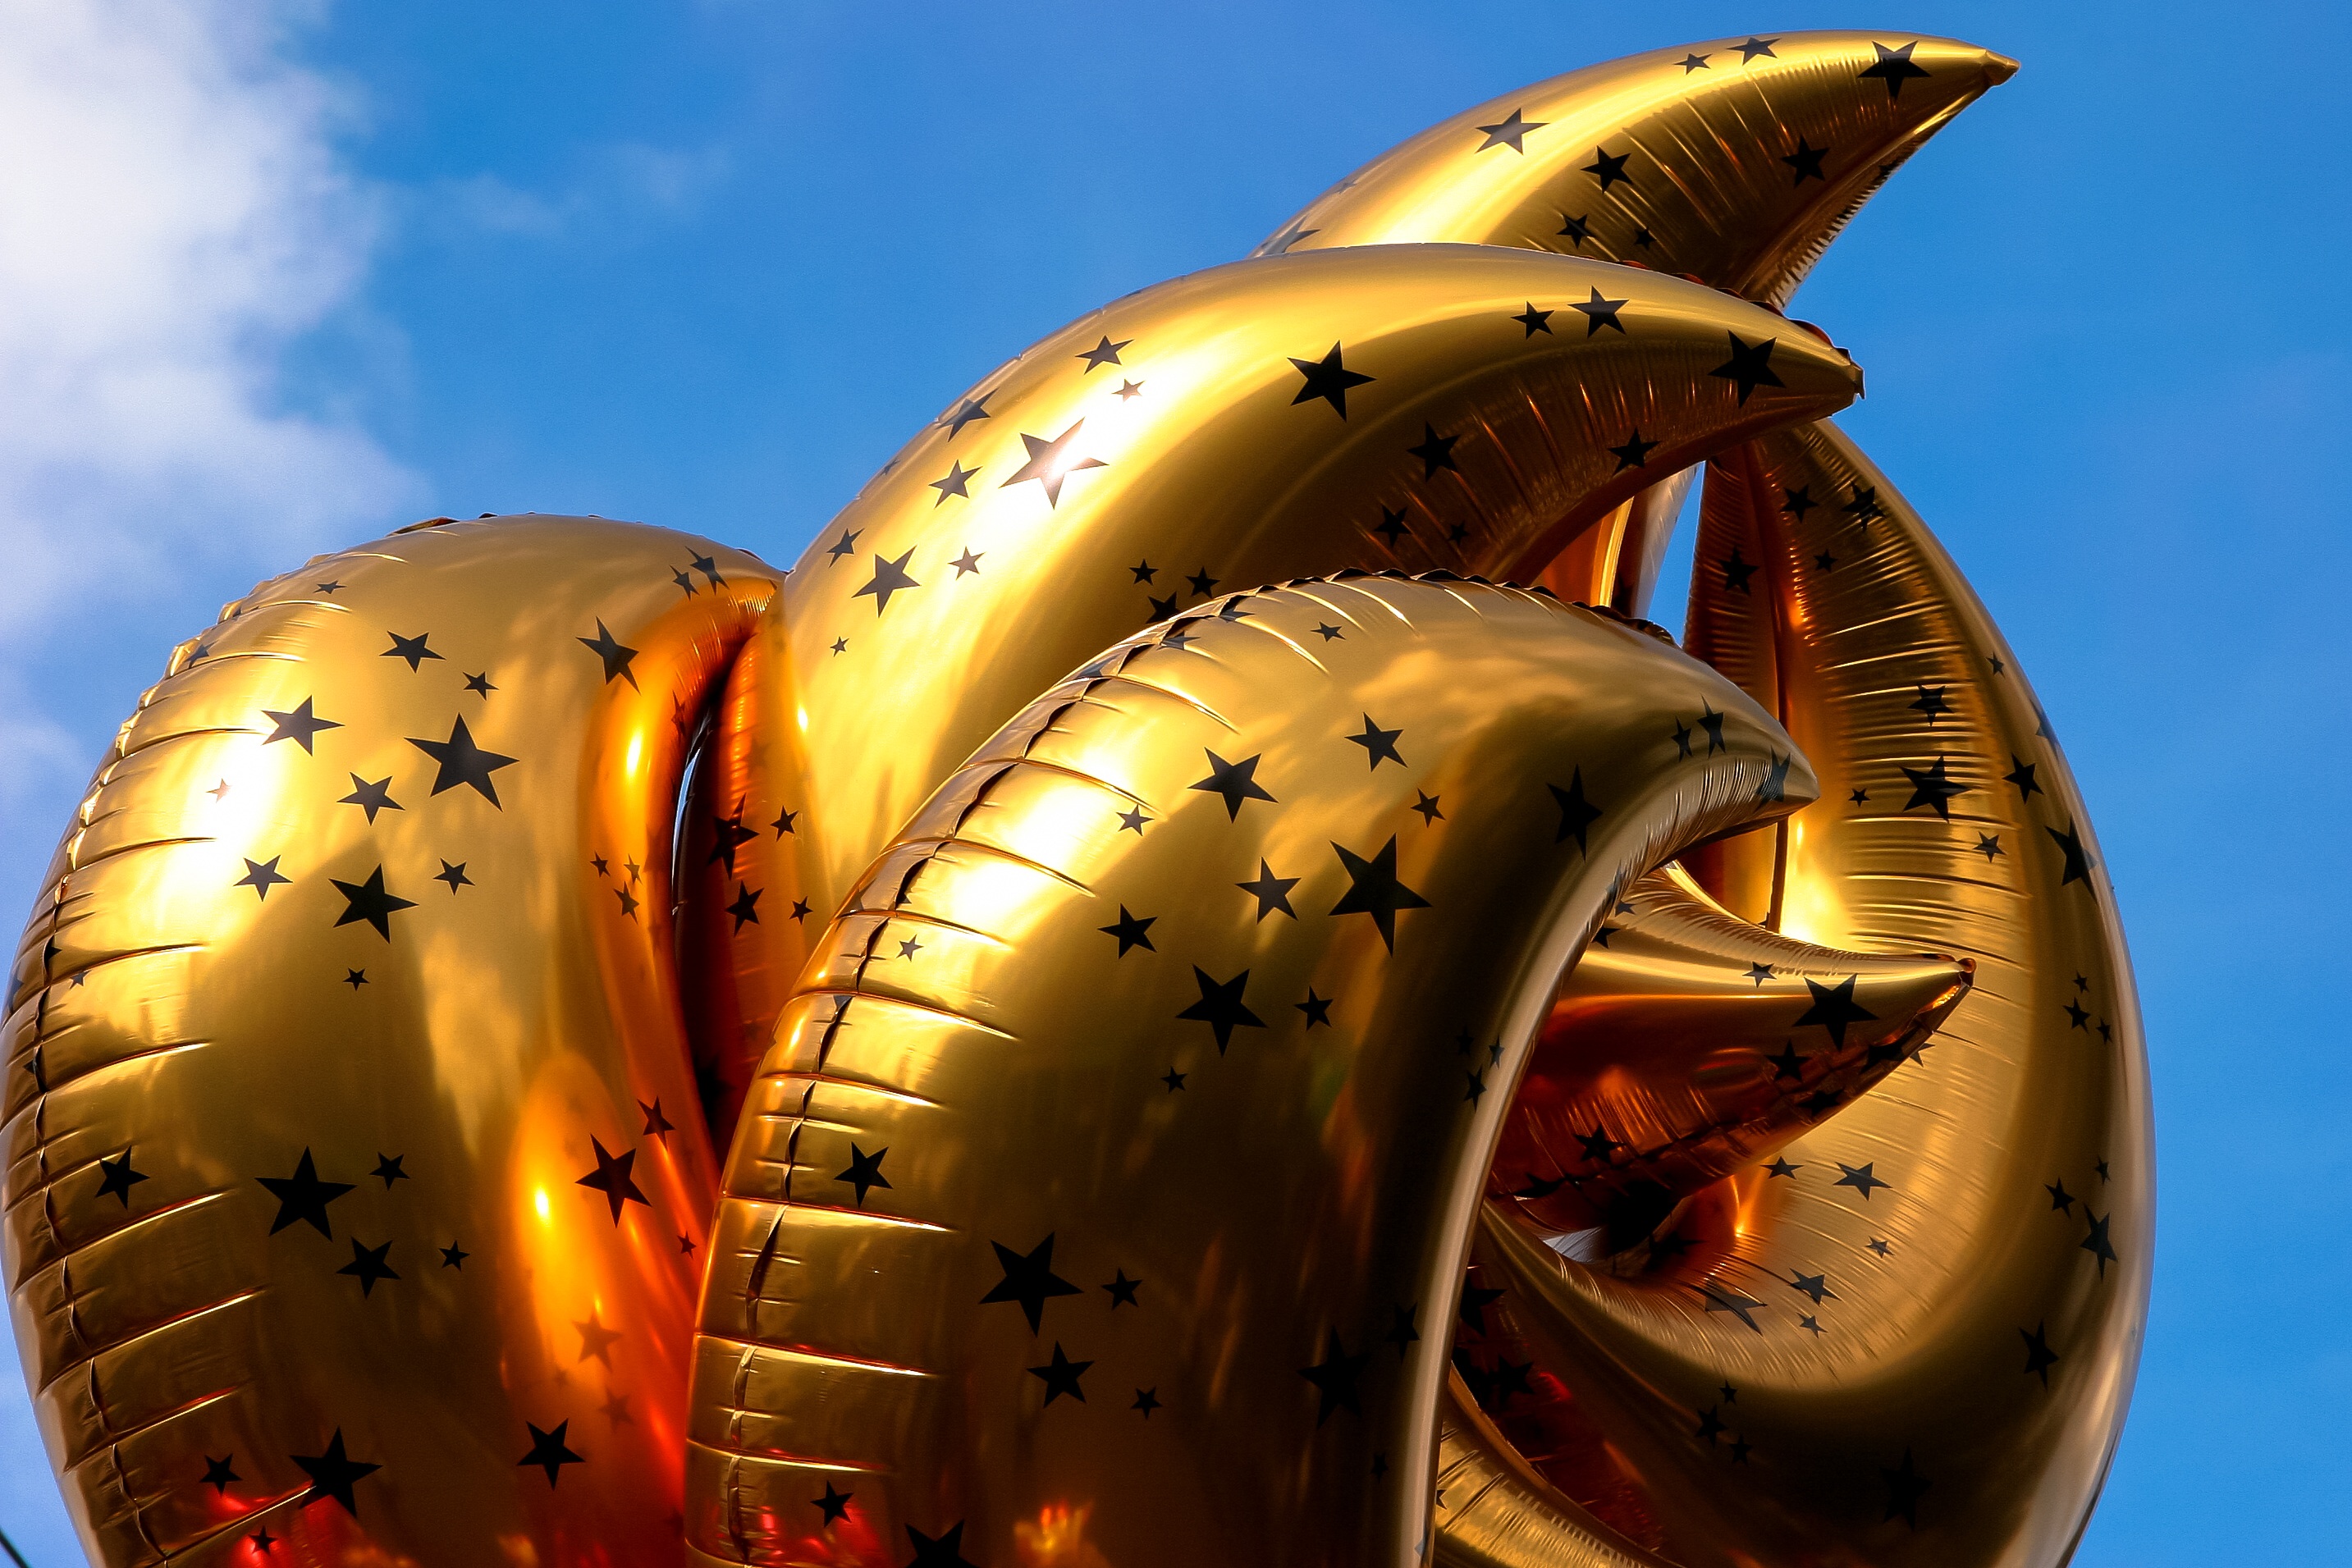
wheel, balloon, celebration, decoration, amusement park, color, yellow, sculpture, festival, temple, macro photography, atmosphere of earth